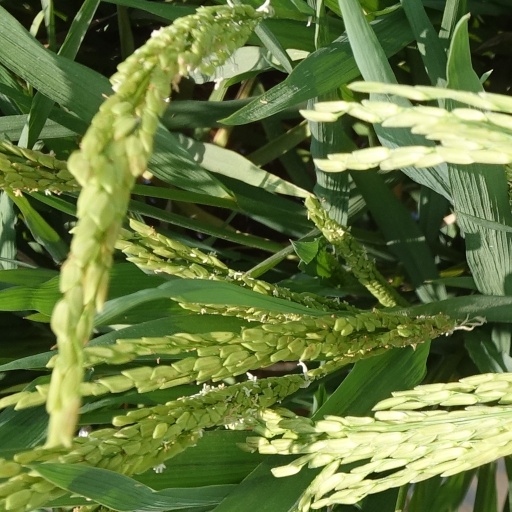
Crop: rice